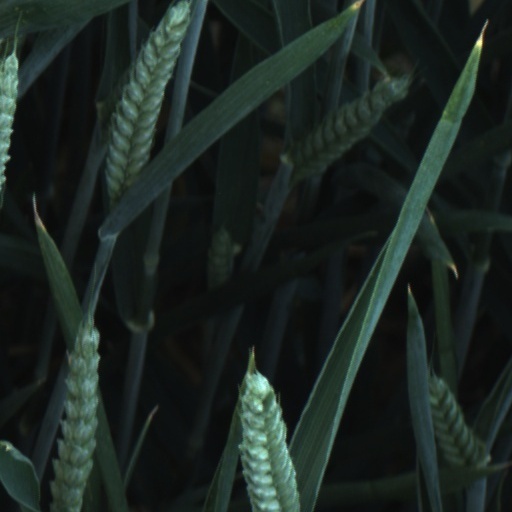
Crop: wheat